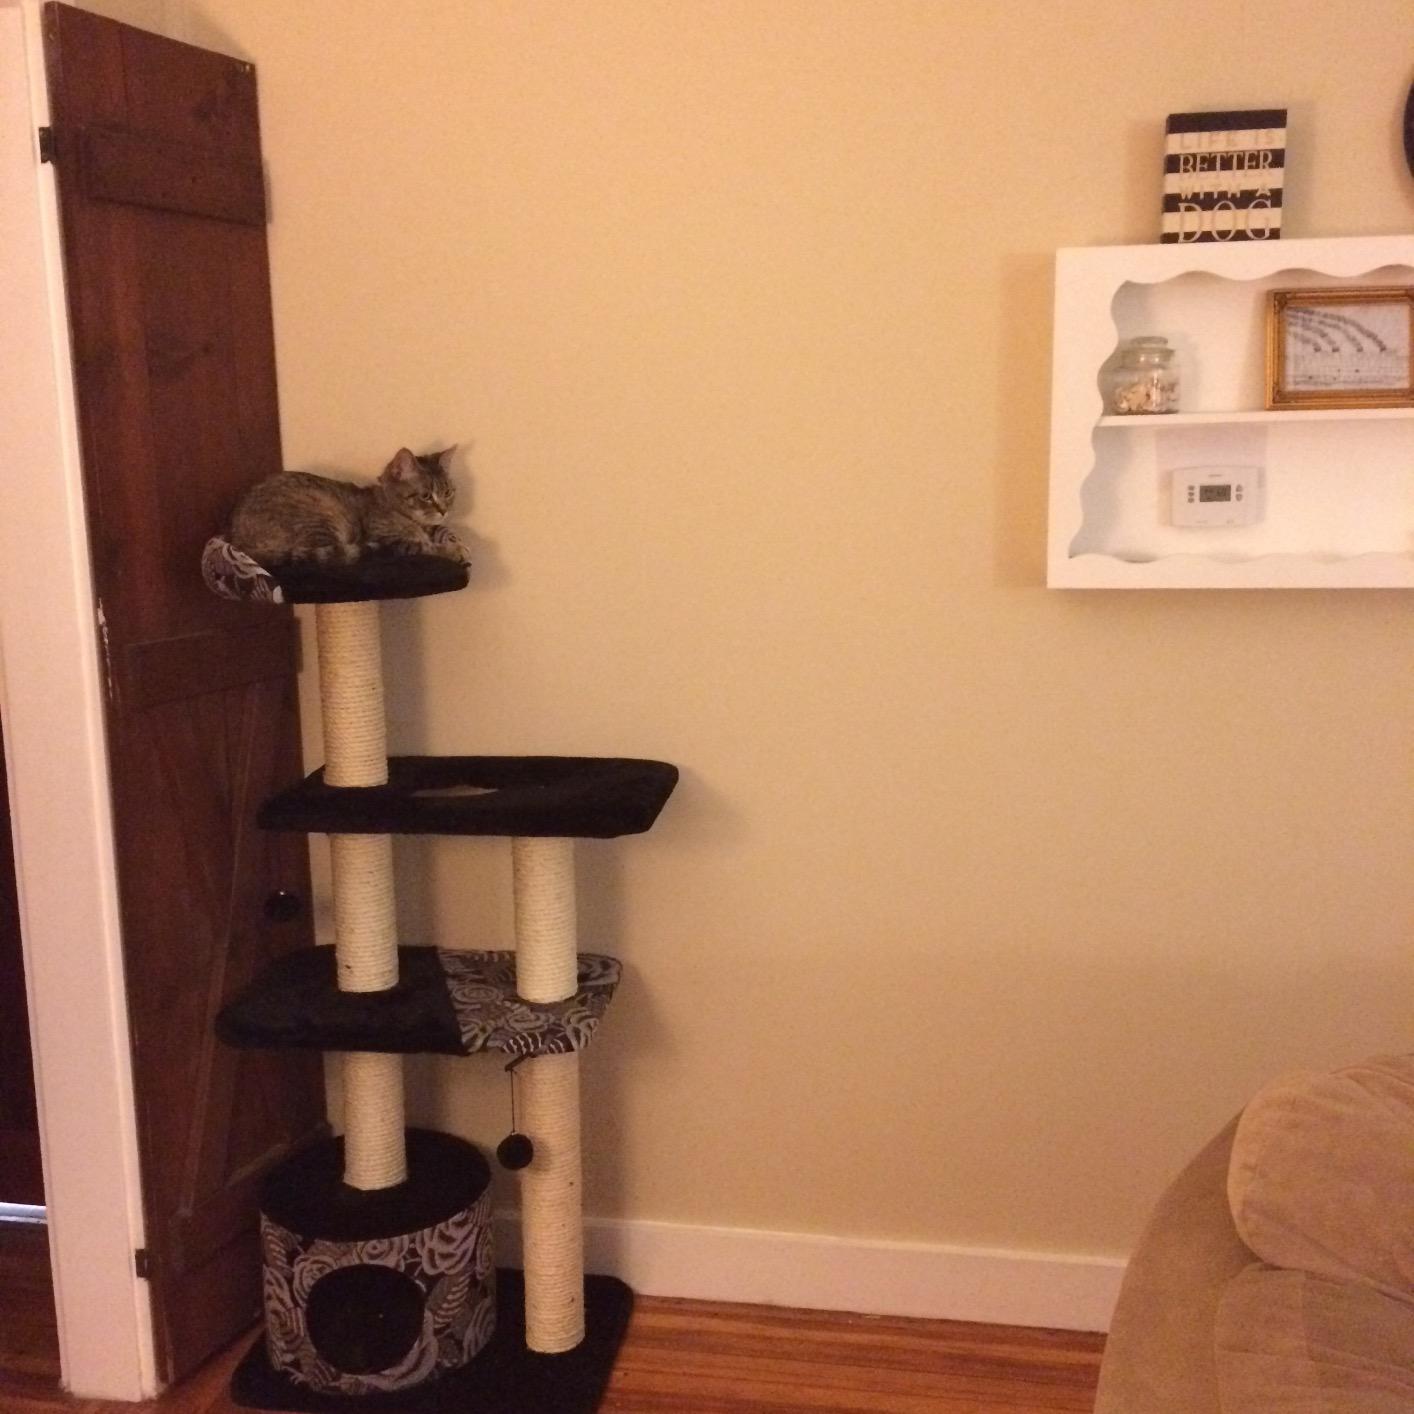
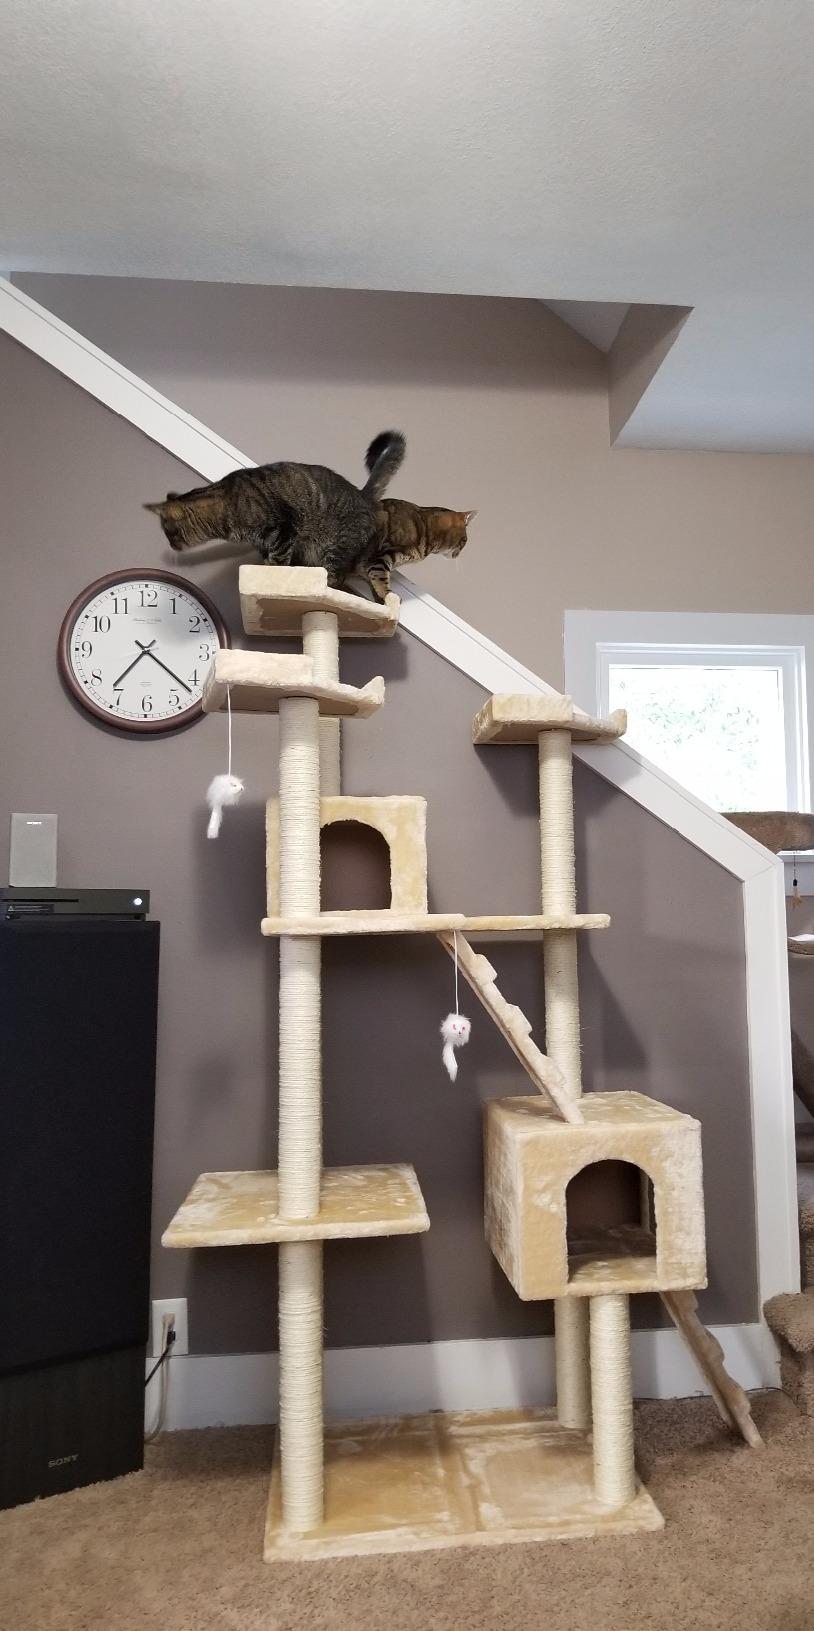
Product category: items_cat tree
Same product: no